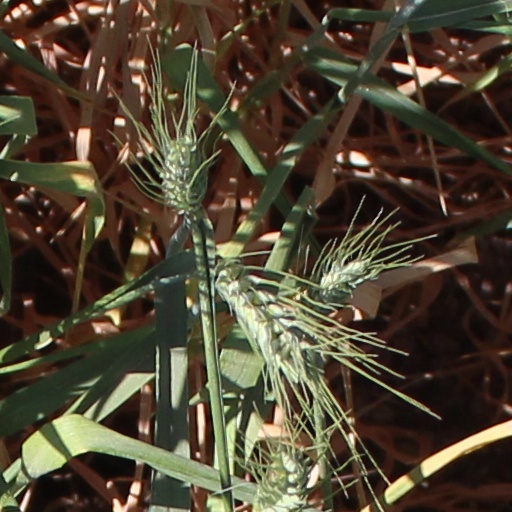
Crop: wheat